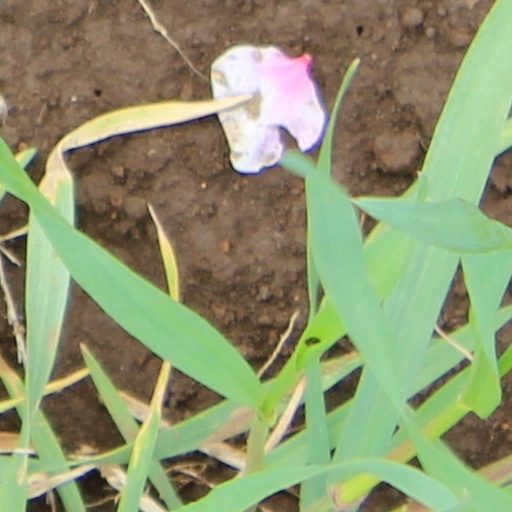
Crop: wheat